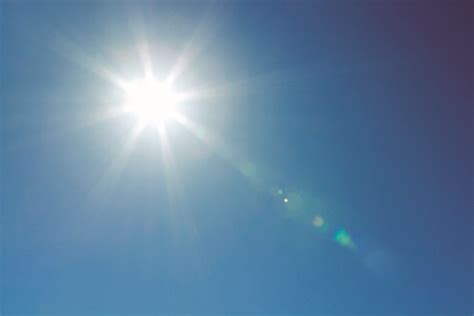
Weather: sun or clear